Henriëtte Laman Trip-de Beaufort

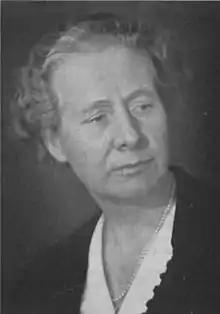

Henriëtte Laman Trip-de Beaufort, born Agathe Henriette Maria de Beaufort (13 October 1890 – 26 March 1982), was a Dutch writer. Her work was part of the literature event in the art competition at the 1928 Summer Olympics.